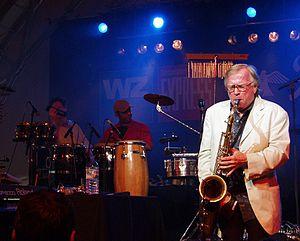
Klaus Doldinger est un saxophoniste allemand. Il est surtout connu comme musicien de jazz et comme compositeur de musique de film.